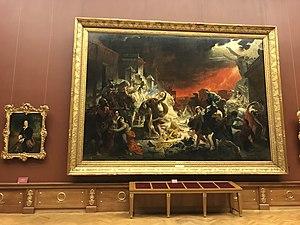
Le Dernier Jour de Pompéi est une peinture monumentale actuellement conservée au Musée Russe de Saint-Pétersbourg, œuvre la plus connue du peintre russe Karl Brioullov. Elle valut à son auteur une notoriété internationale et l'admiration d'Alexandre Pouchkine qui lui dédia un poème.